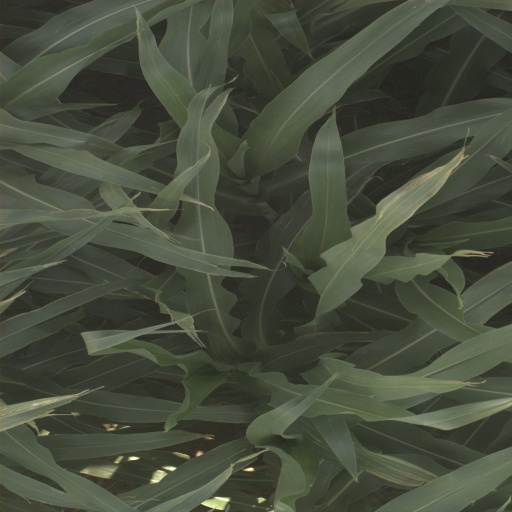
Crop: sorghum